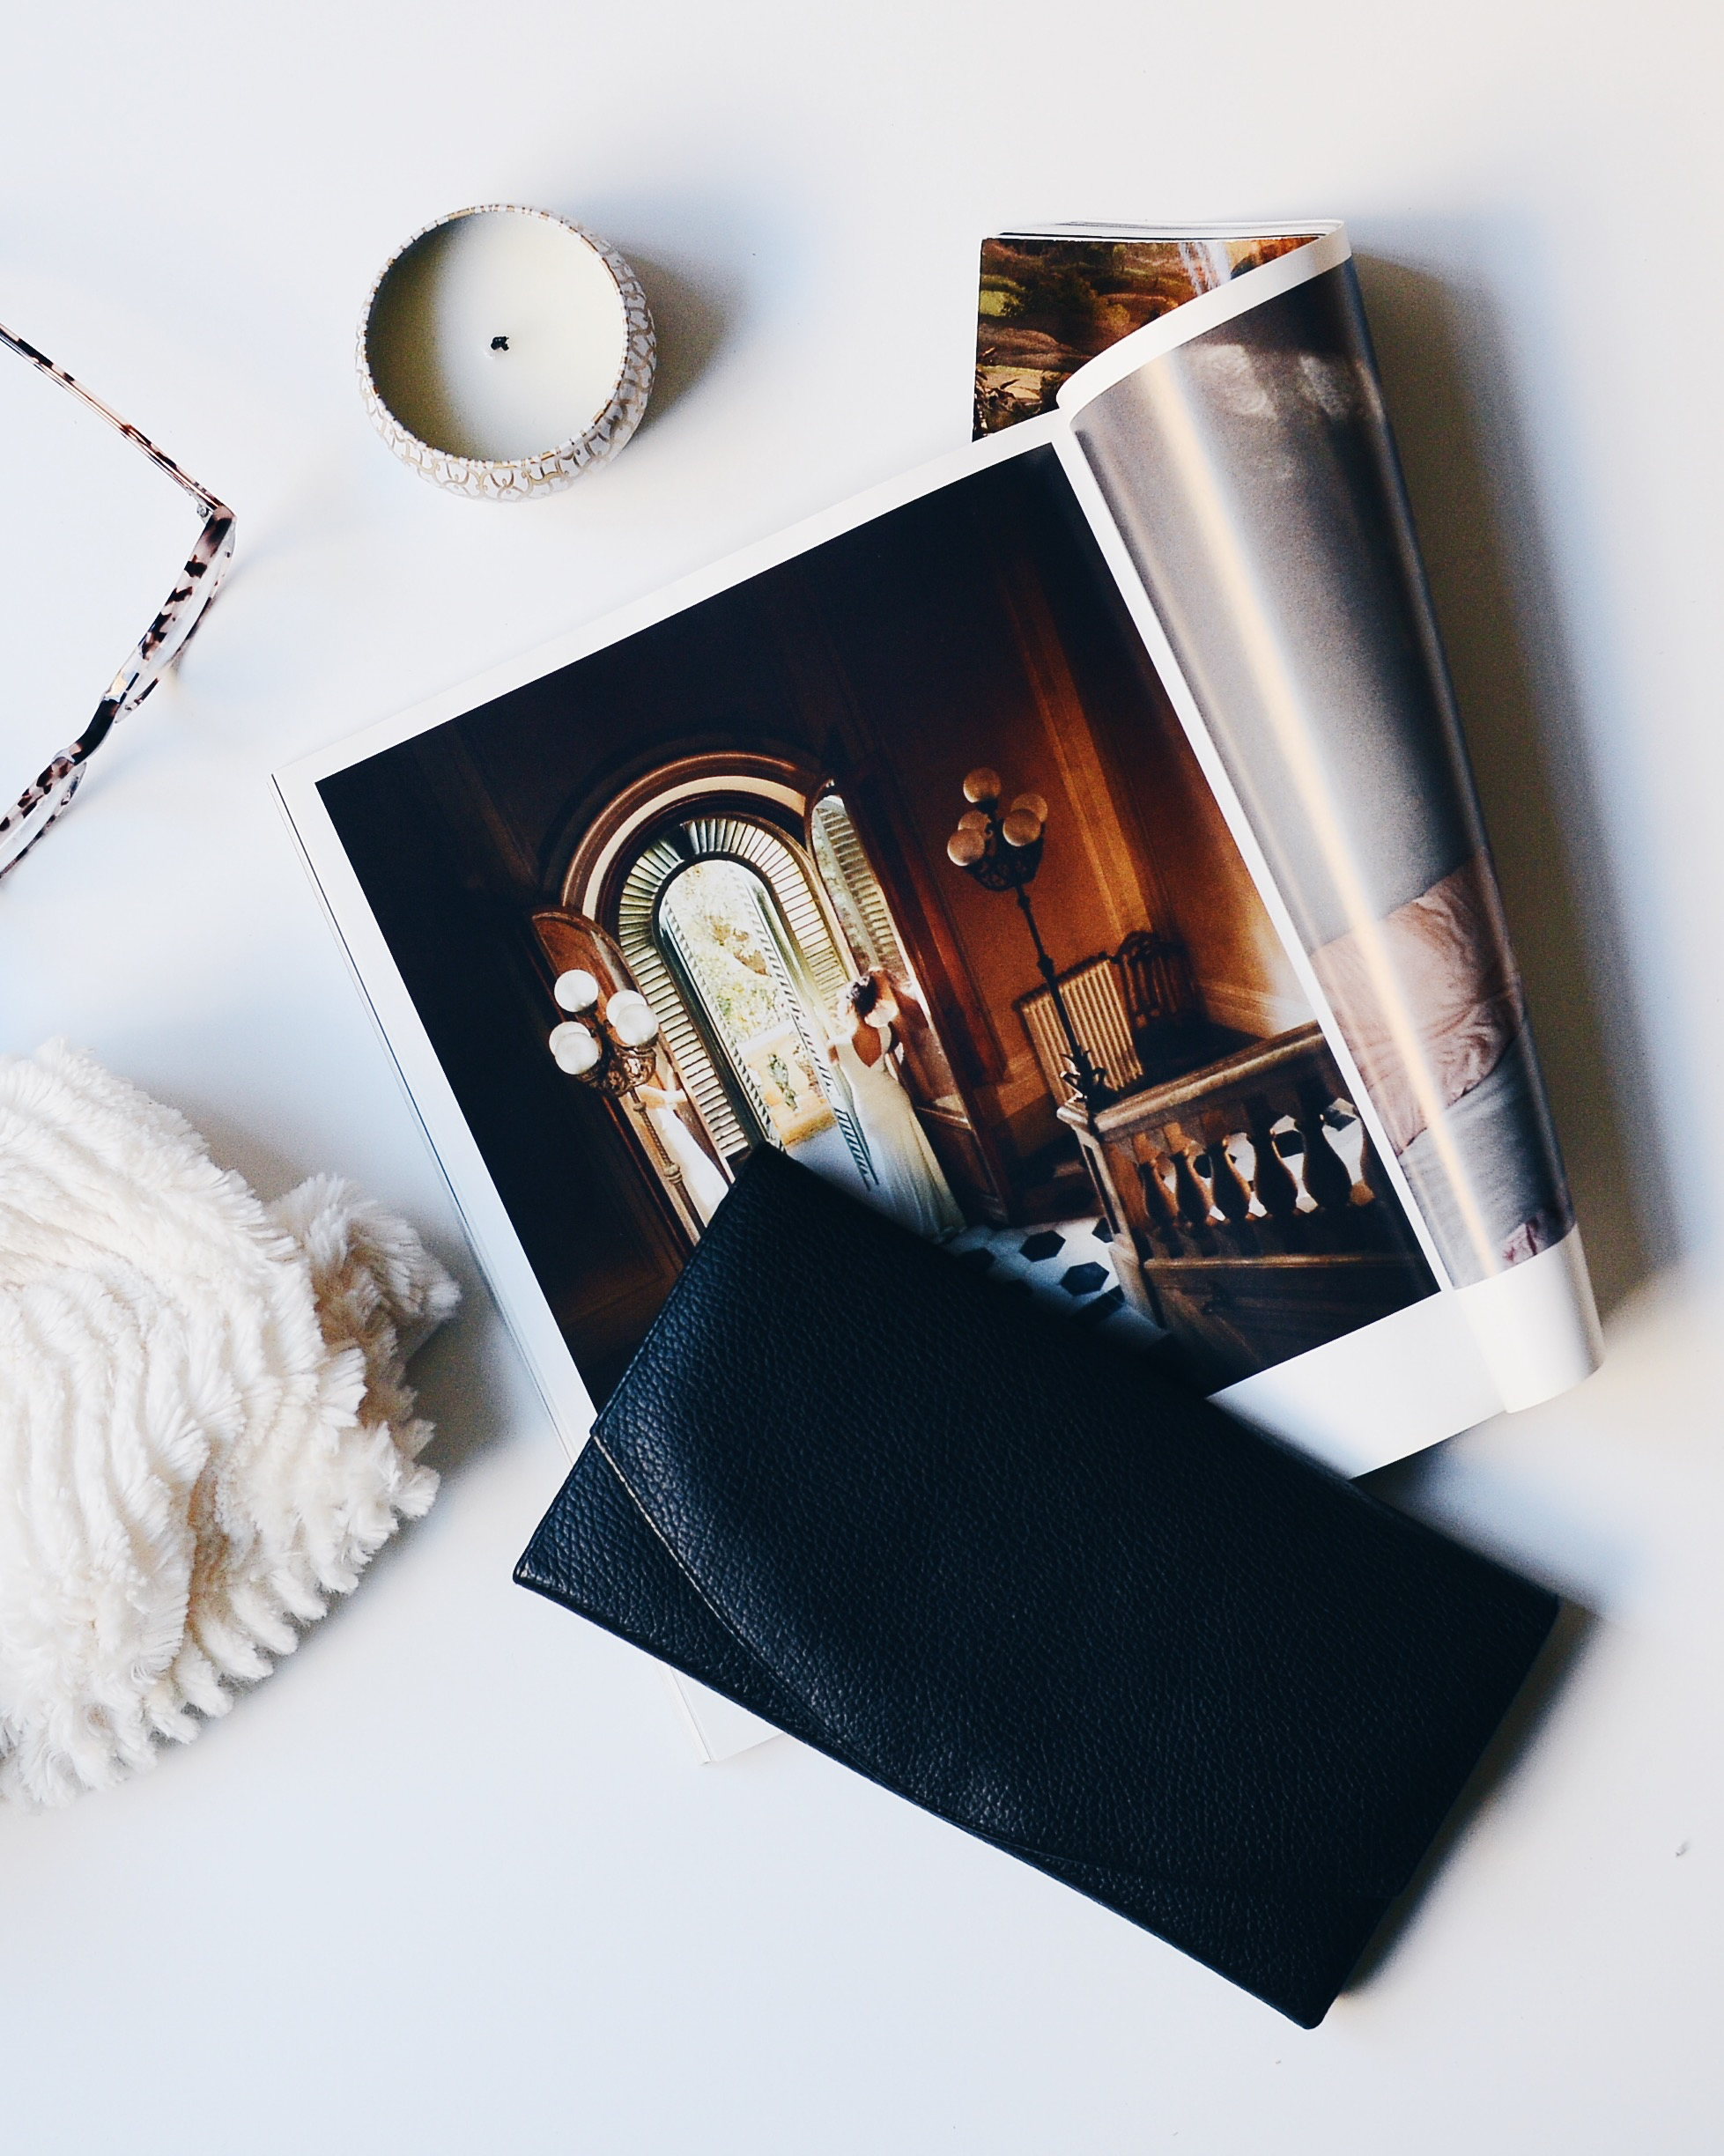
hand, leather, magazine, candle, wallet, brand, from above, beauty